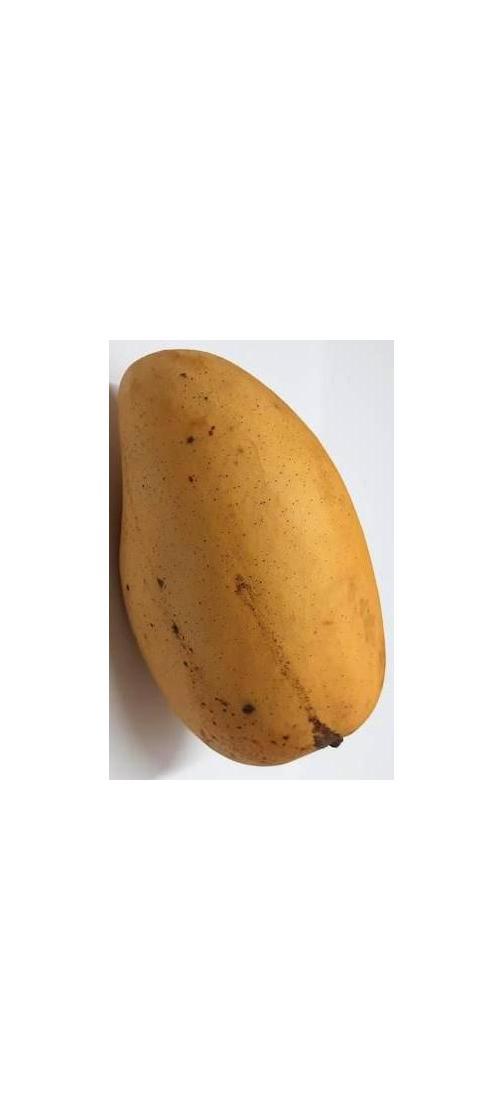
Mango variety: Katimon